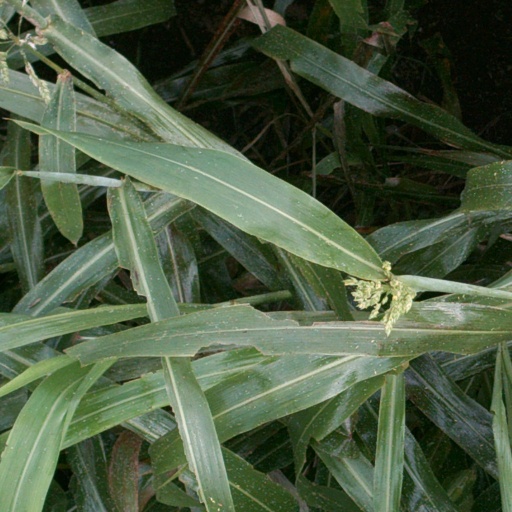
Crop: sorghum